Shenyun station

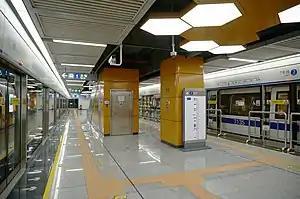
Platform

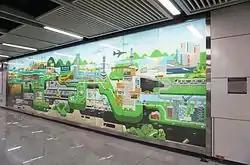

Shenyun station is a Metro station of Shenzhen Metro Line 7. It opened on 28 October 2016.